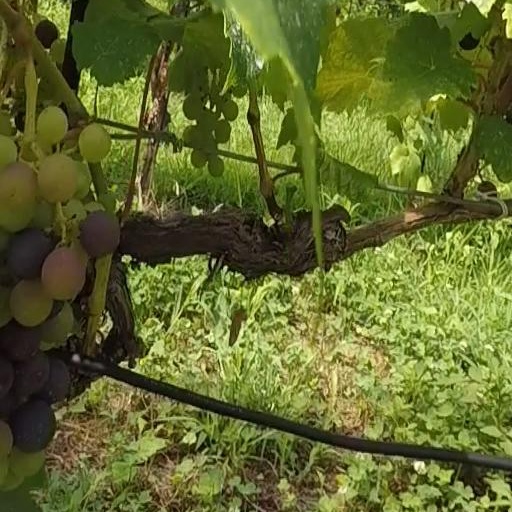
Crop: grape